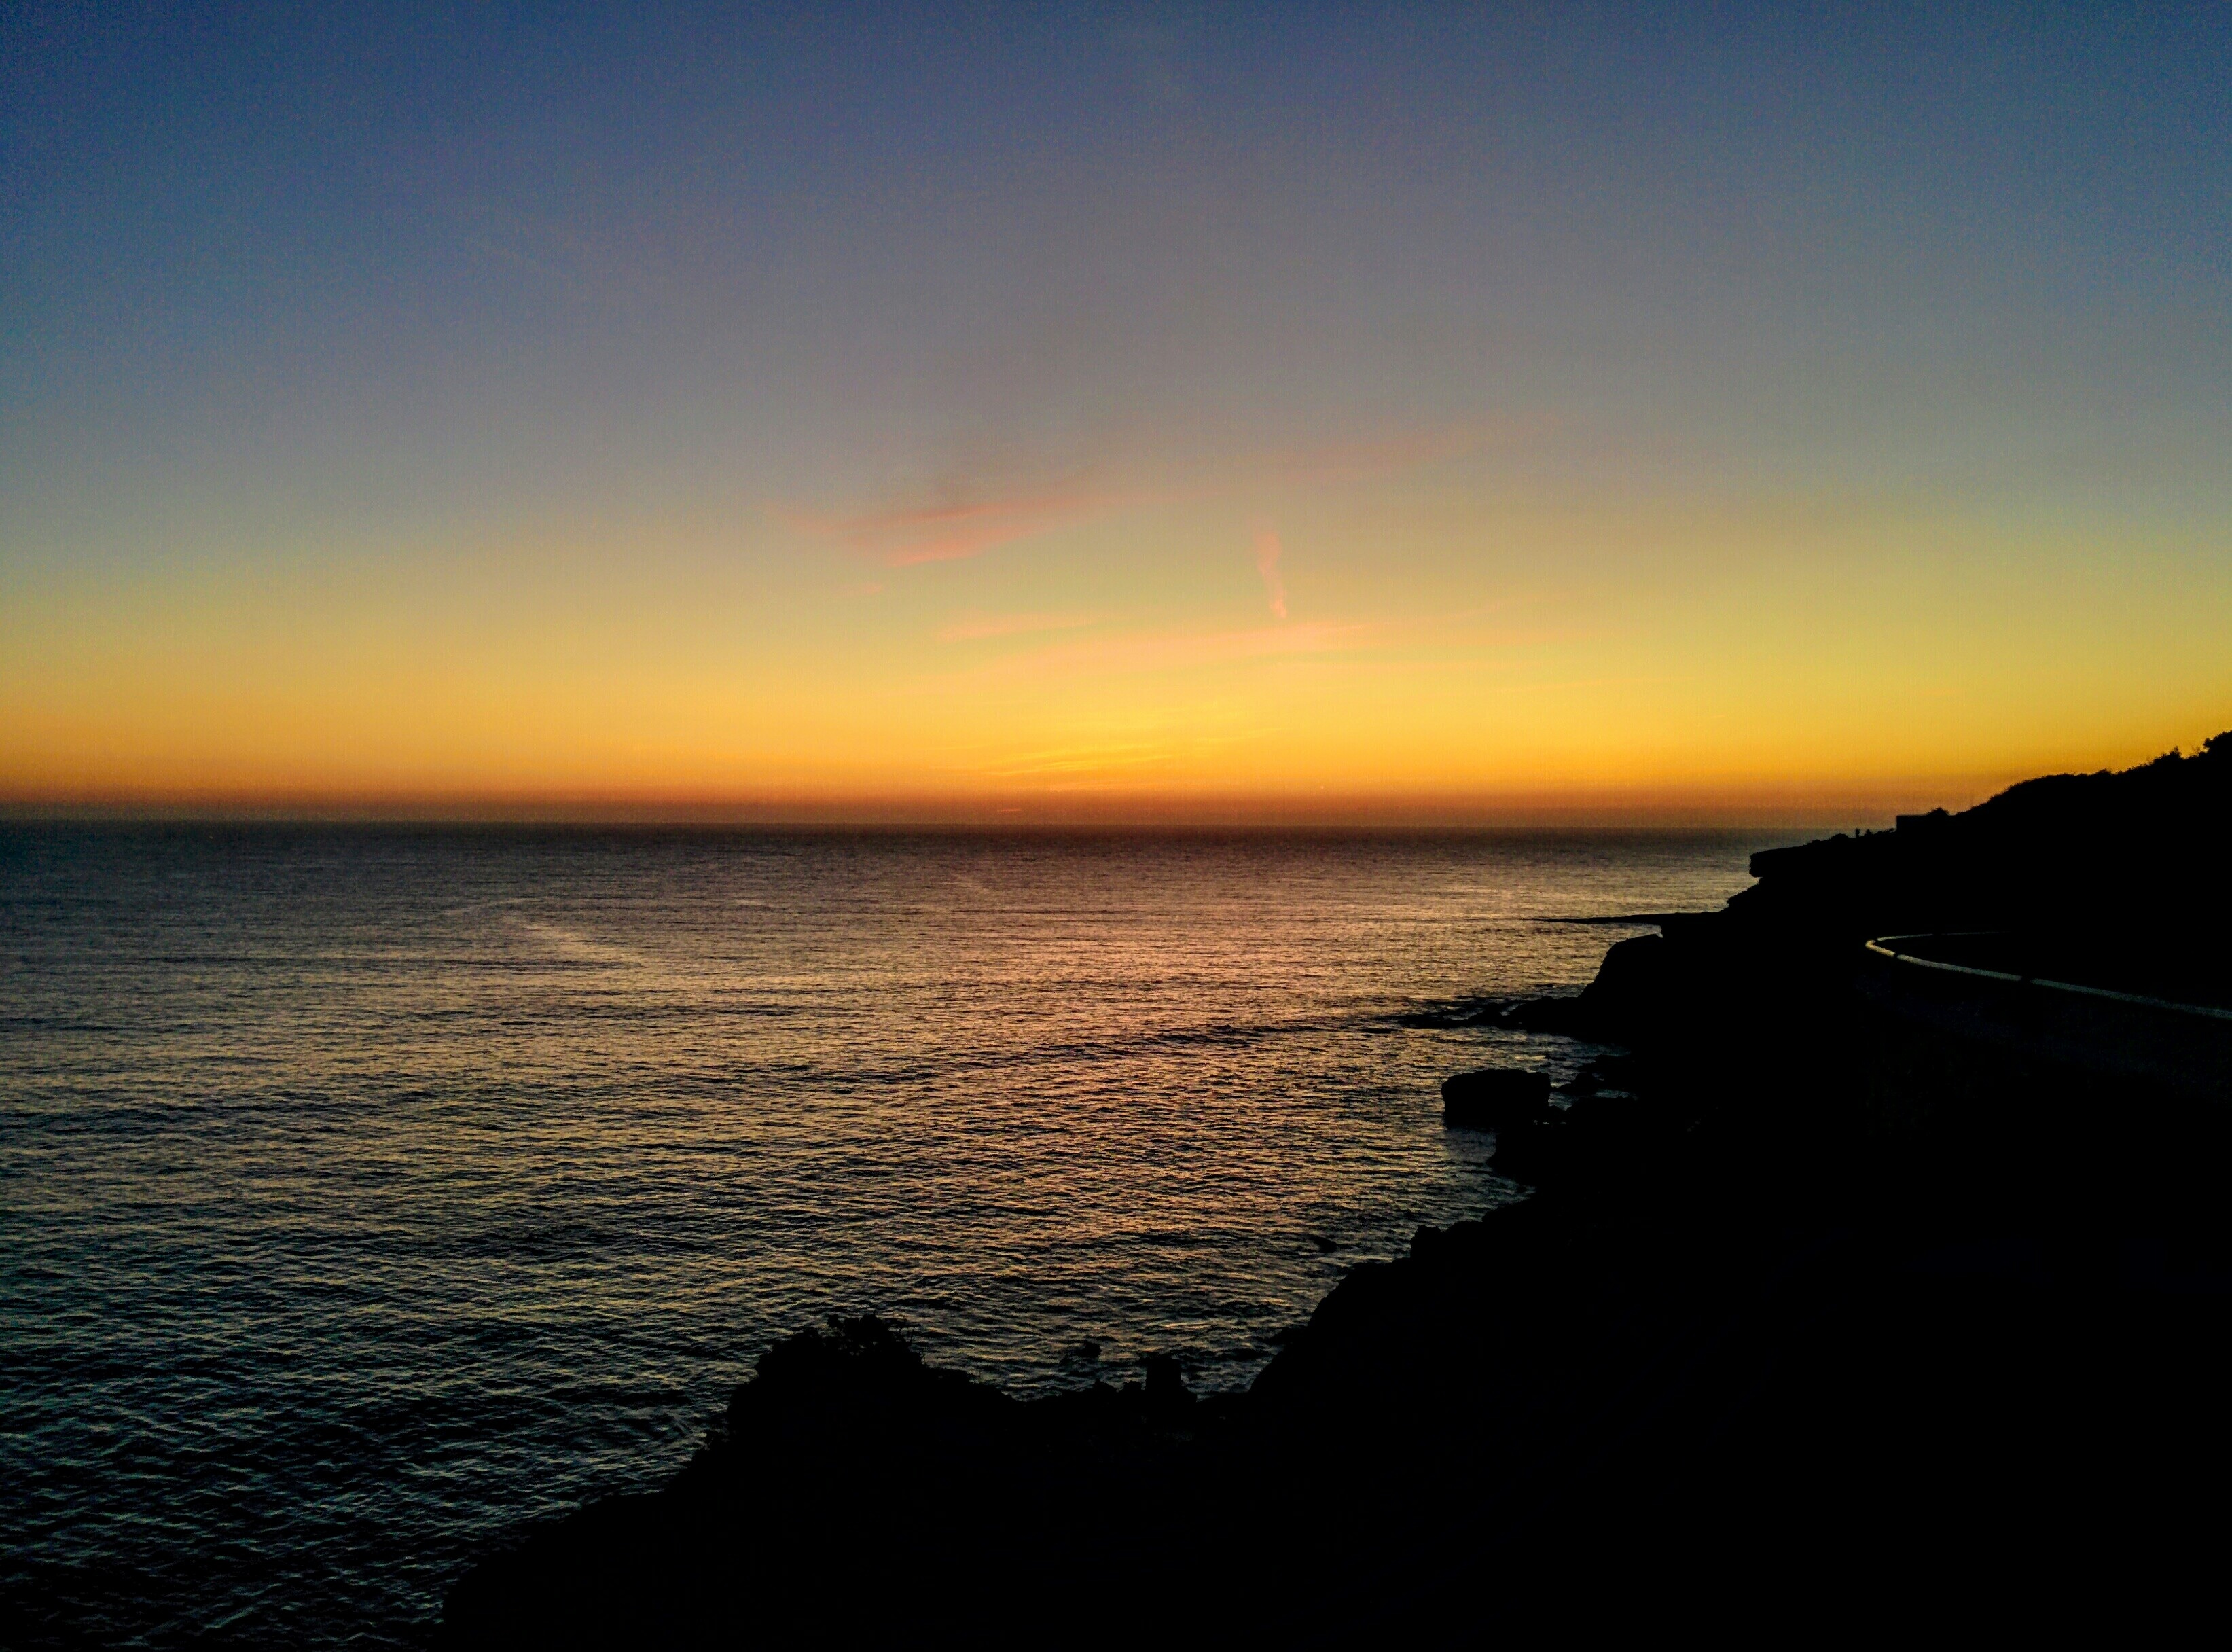
beach, sea, coast, ocean, horizon, cloud, sun, sunrise, sunset, sunlight, morning, shore, wave, dawn, dusk, evening, bay, body of water, cape, afterglow, wind wave